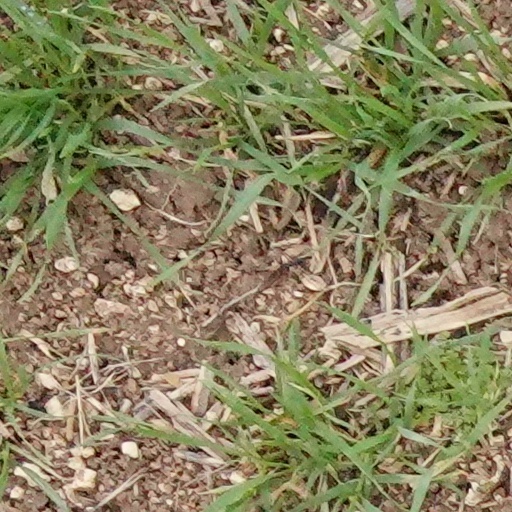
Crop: wheat